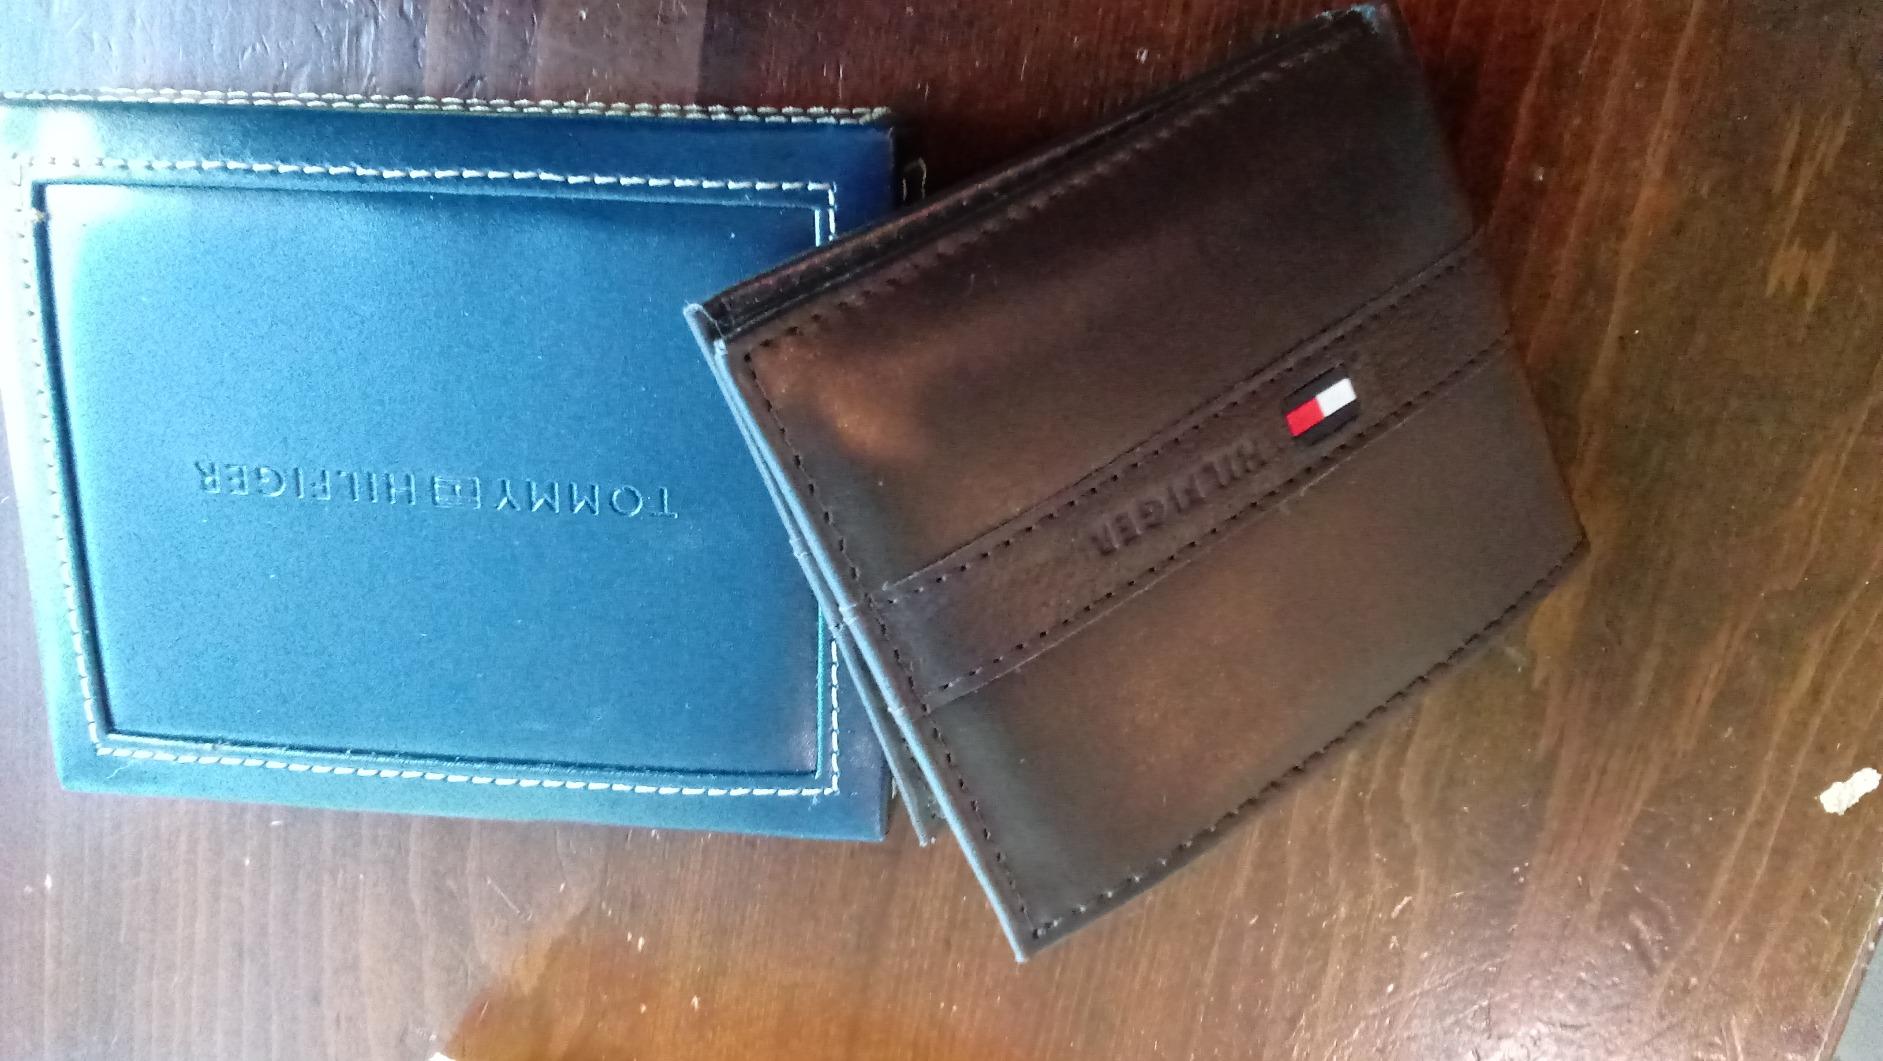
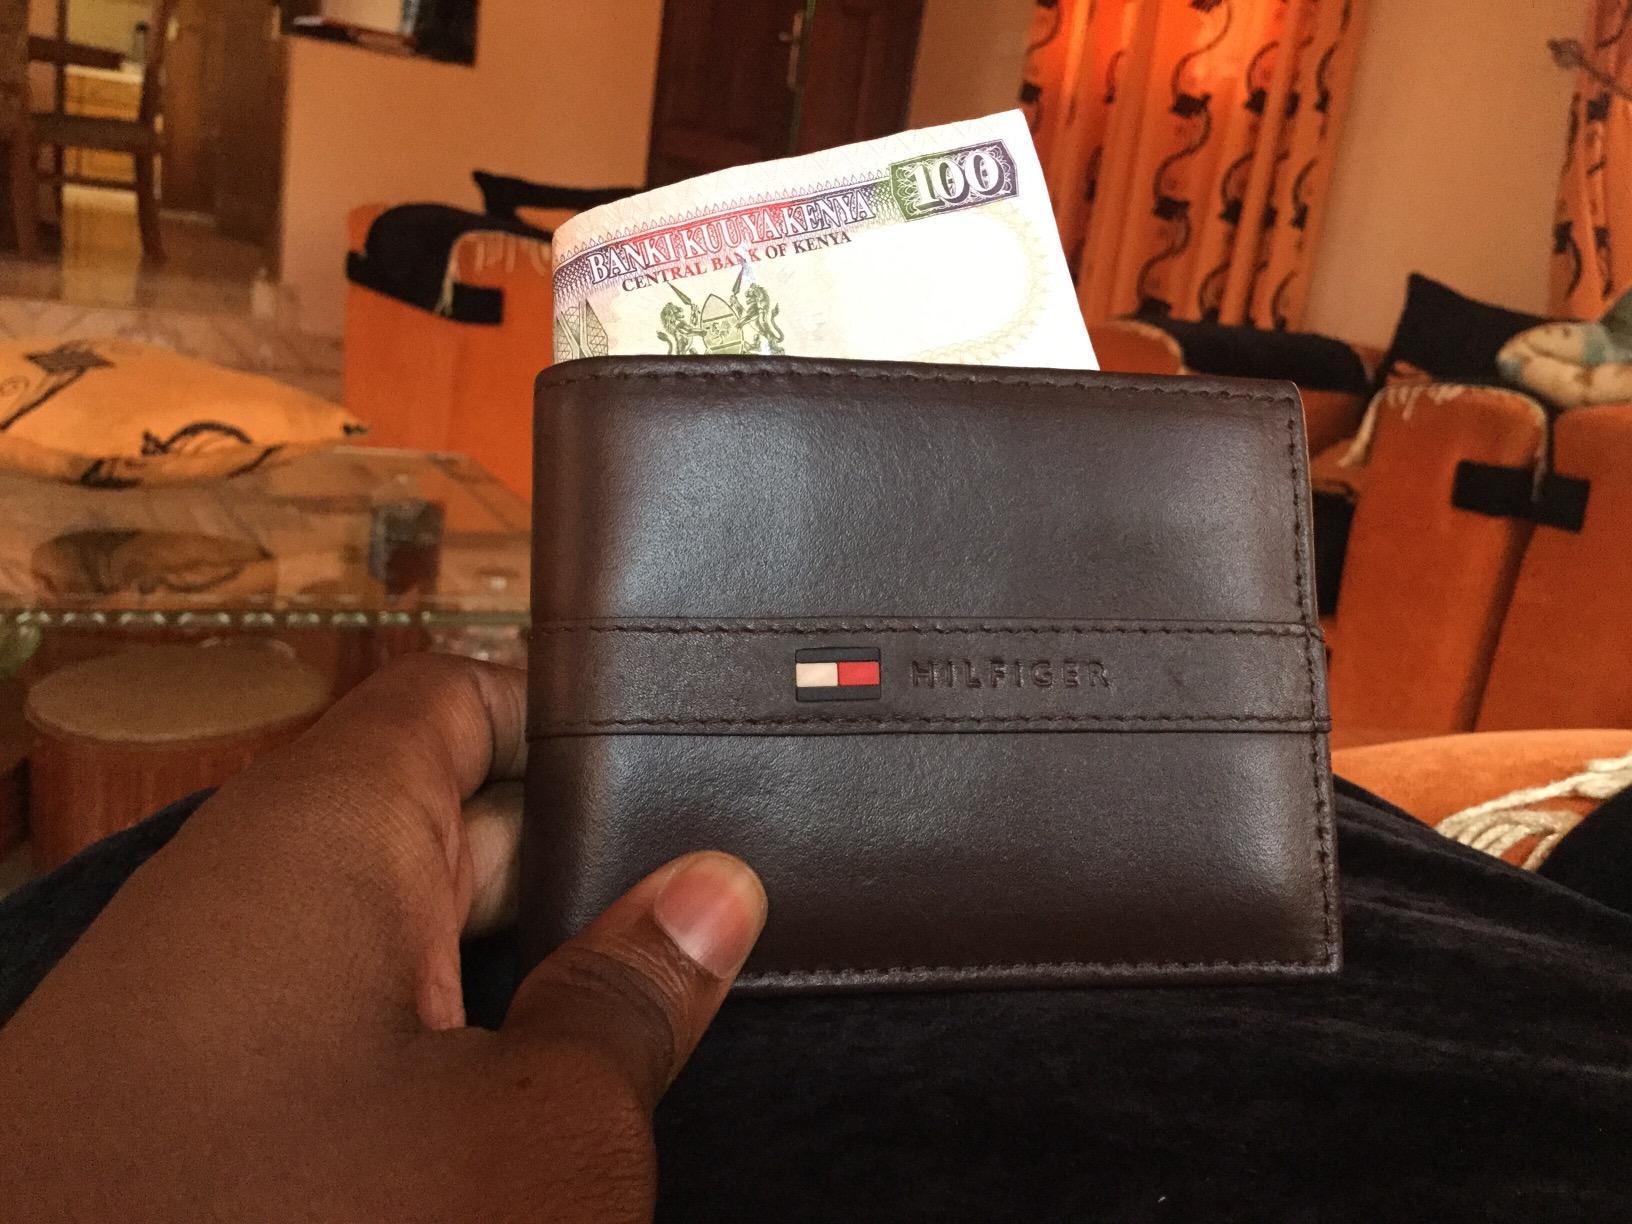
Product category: accessories_wallet
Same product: yes